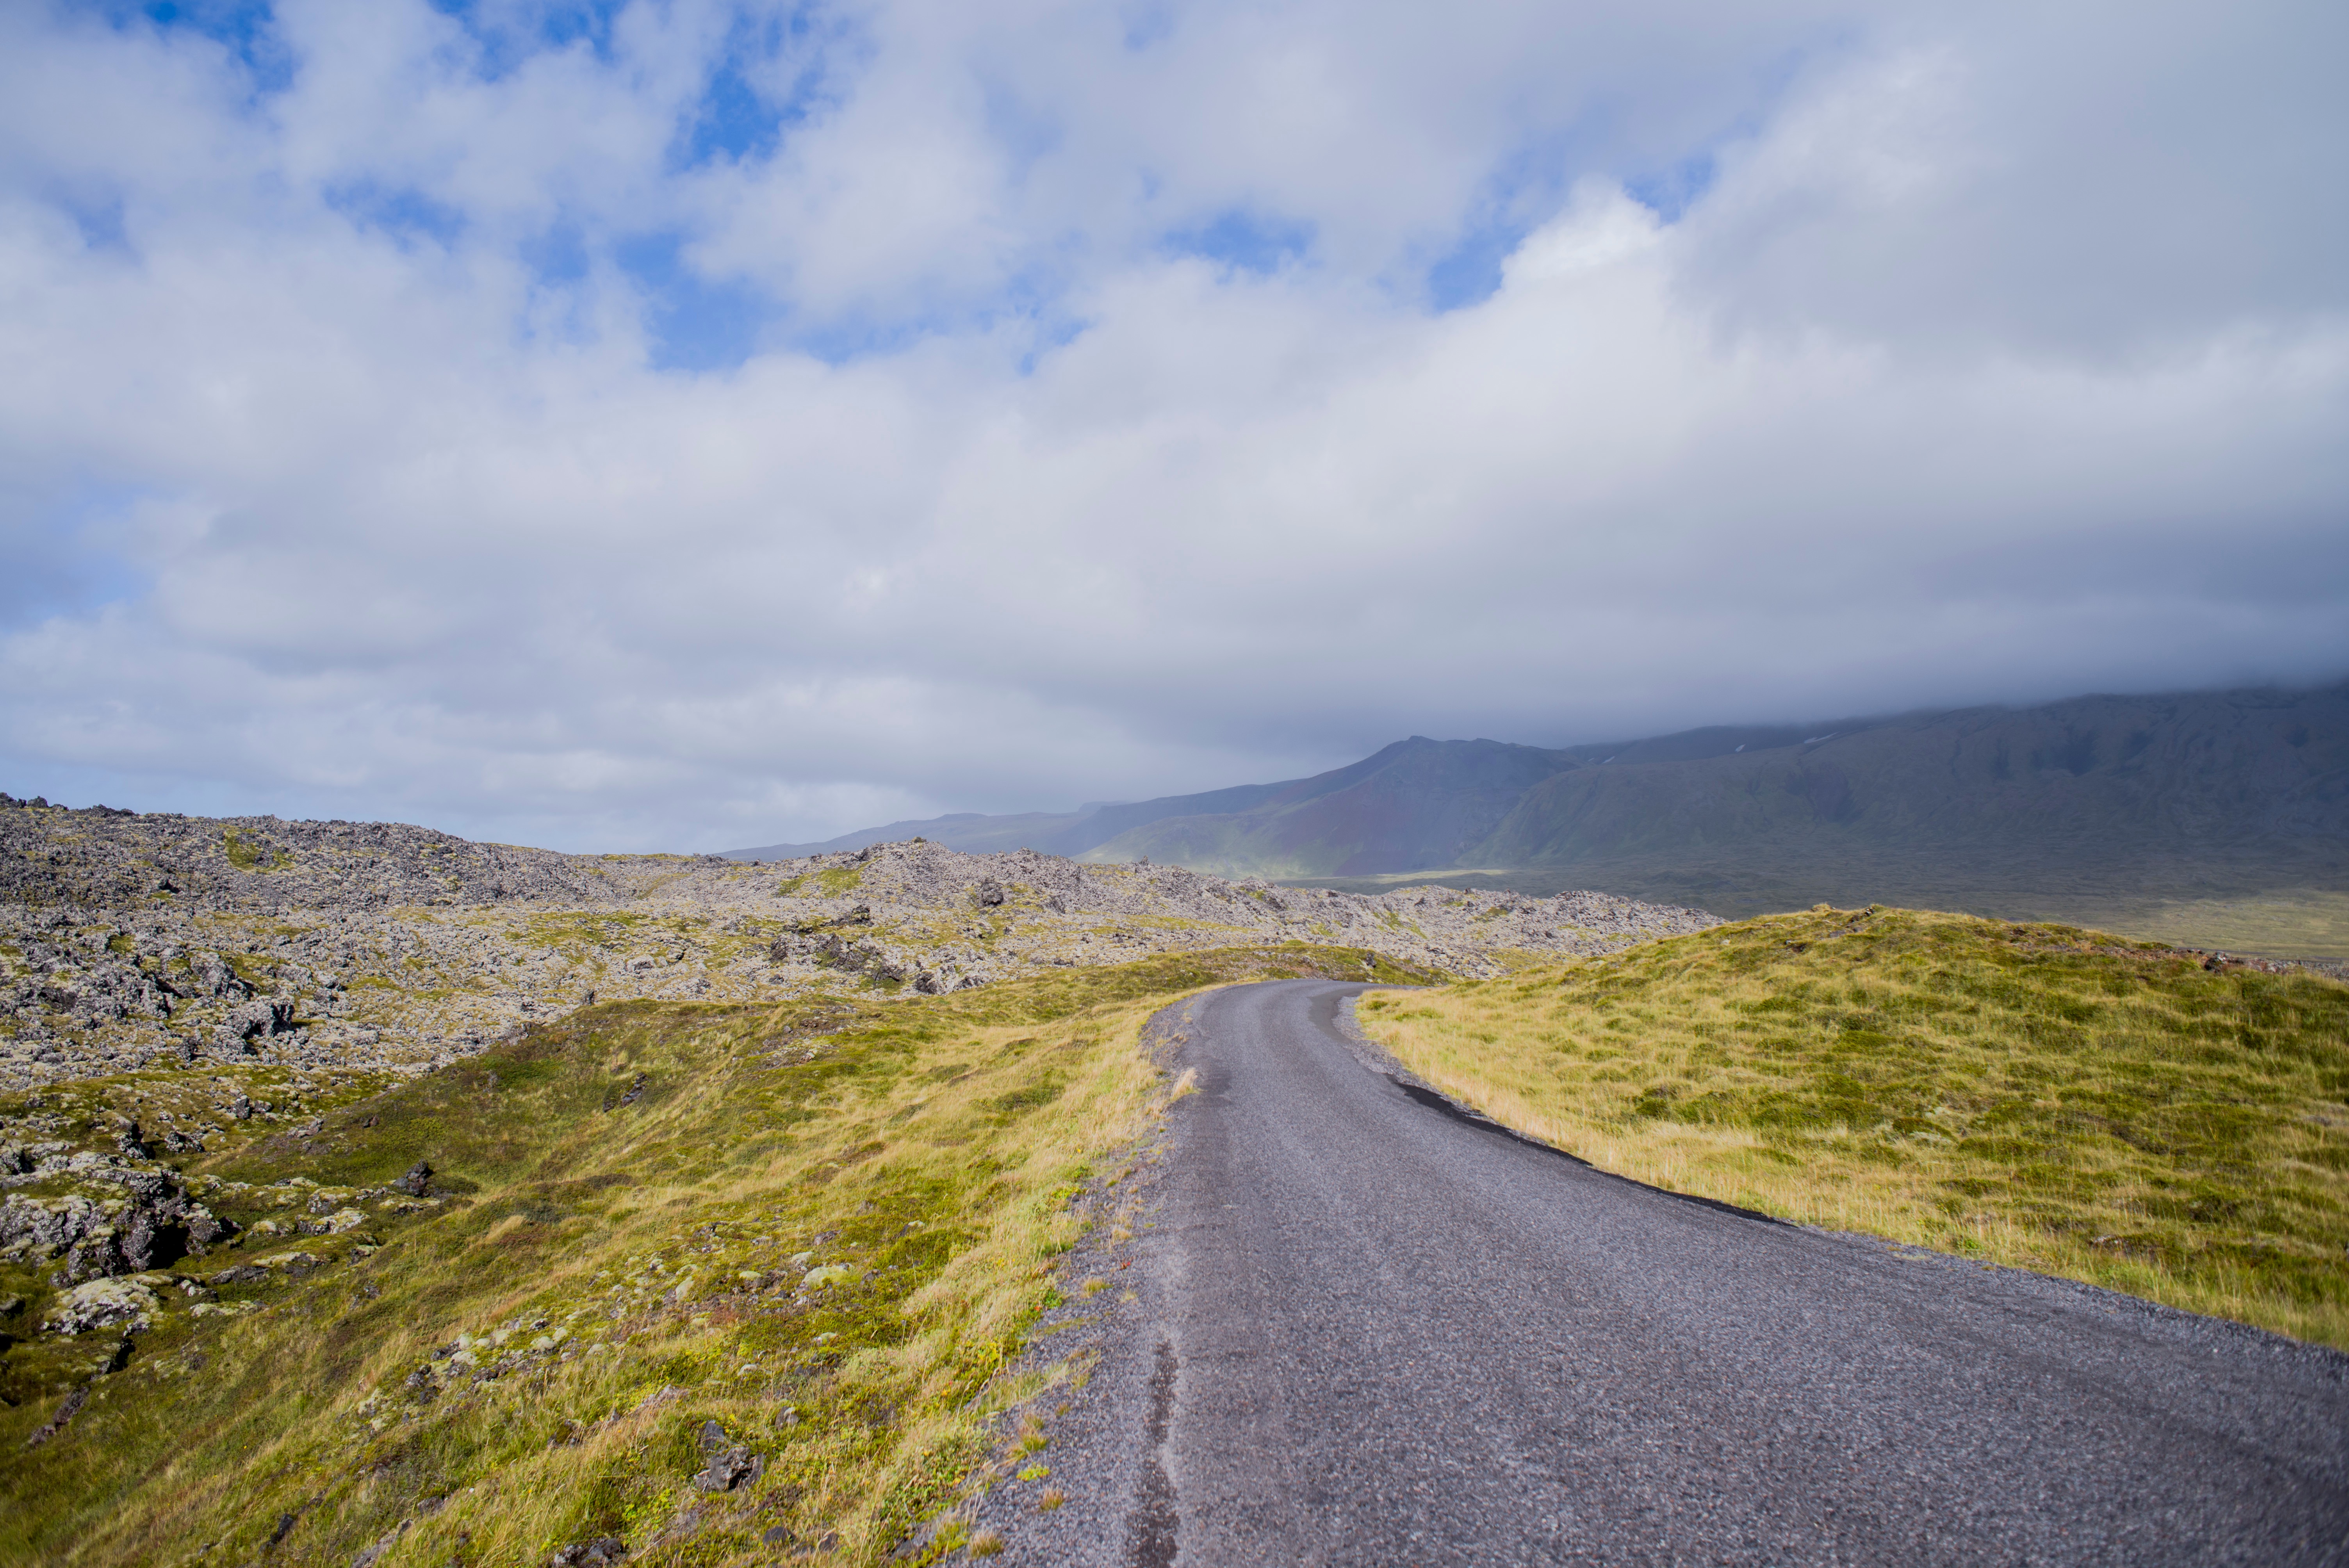
landscape, path, grass, outdoor, horizon, wilderness, mountain, cloud, sky, road, trail, meadow, prairie, hill, valley, mountain range, dirt road, rural, highland, ridge, grassland, infrastructure, plateau, fell, loch, rural area, mountain pass, geographical feature, mountainous landforms